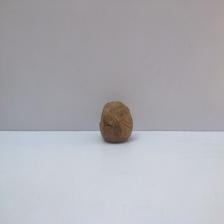
Size: Spoiled